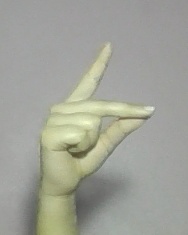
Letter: ta